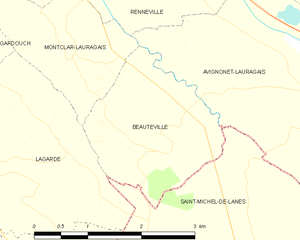
Beauteville est une commune française située dans le département de la Haute-Garonne, en région Occitanie.